Davie County Courthouse

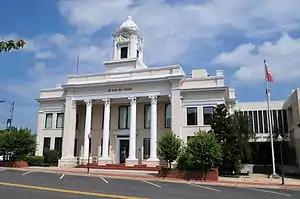
Davie County Courthouse, September 2013

Davie County Courthouse is a historic courthouse located at Mocksville, Davie County, North Carolina. It was built in 1909, and is a two-story reinforced concrete and tan brick structure in the Classical Revival style. It features a tetrastyle Corinthian order "in antis" portico which shelters the center front entrance, with an ornate square clock cupola. The building was restored and renovated following a fire in 1916. The interior was renovated in 1971.